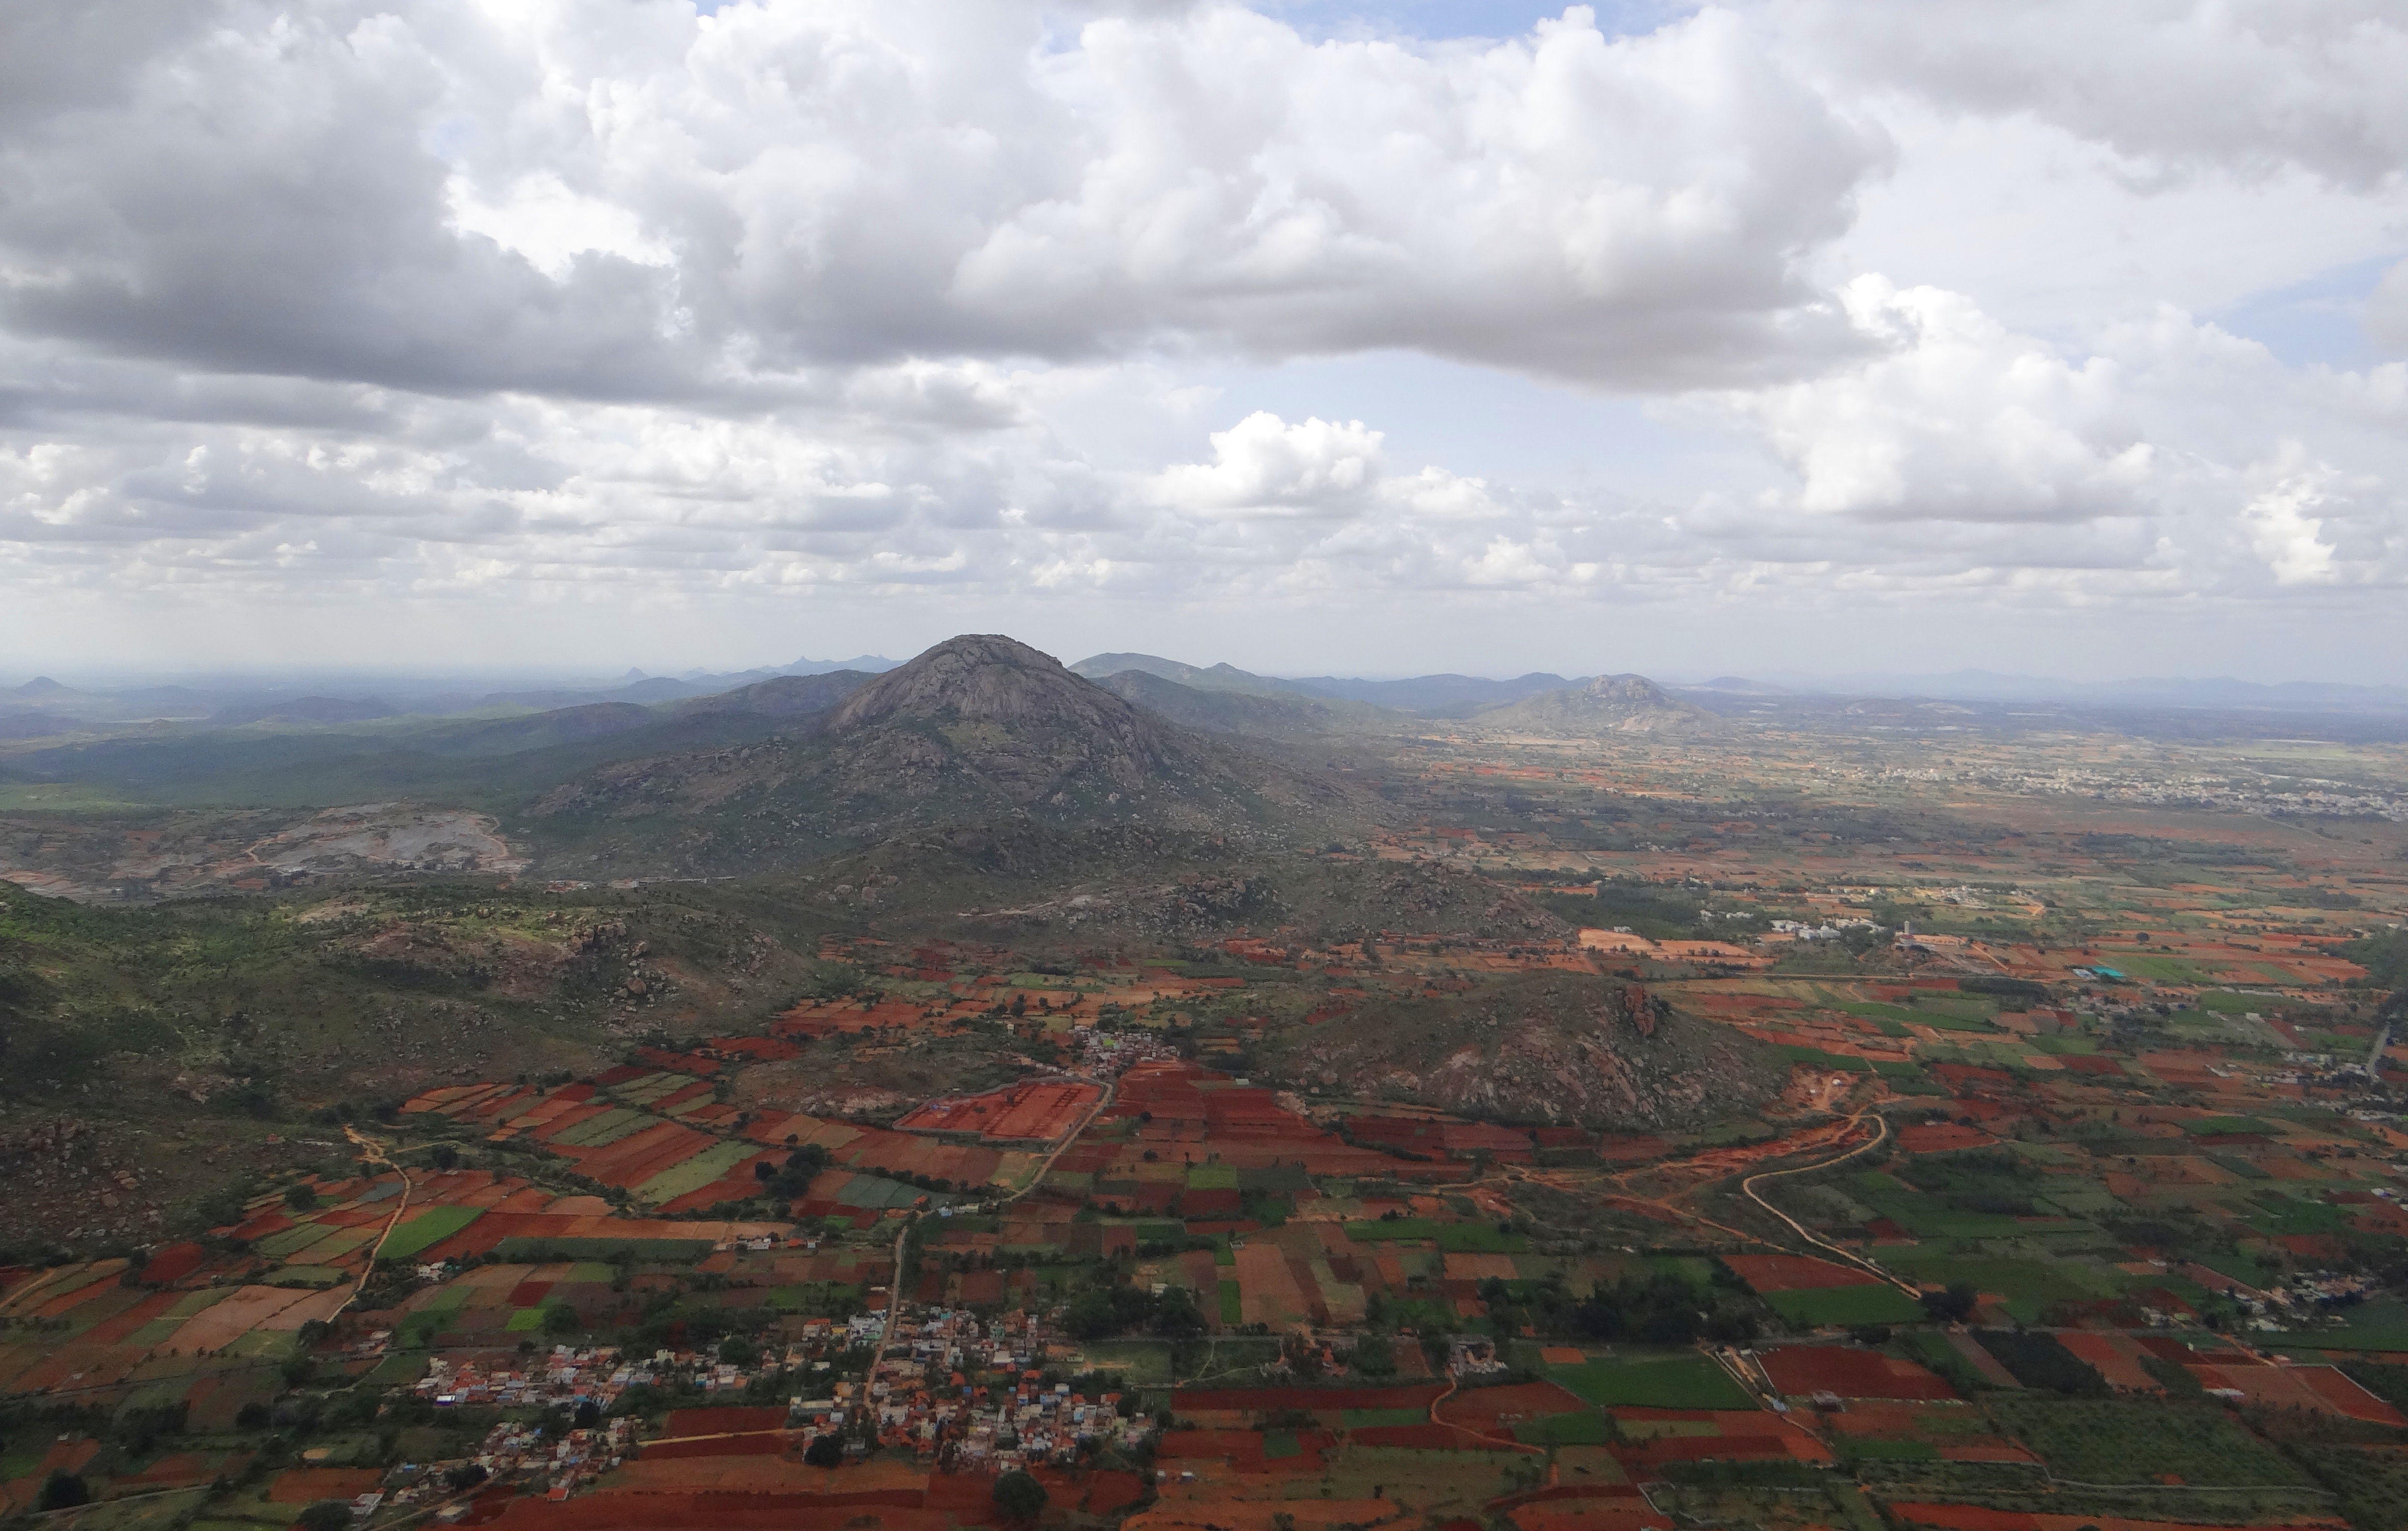
landscape, horizon, mountain, cloud, sky, hill, valley, mountain range, panorama, plain, plateau, india, ecosystem, karnataka, rural area, aerial photography, atmosphere of earth, mountainous landforms, nandi hills, deccan plateau